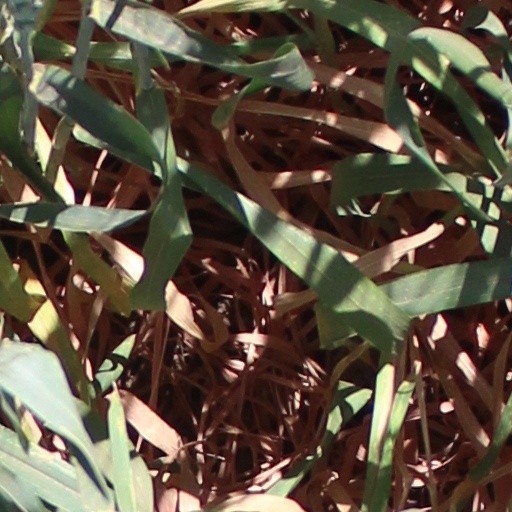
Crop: wheat